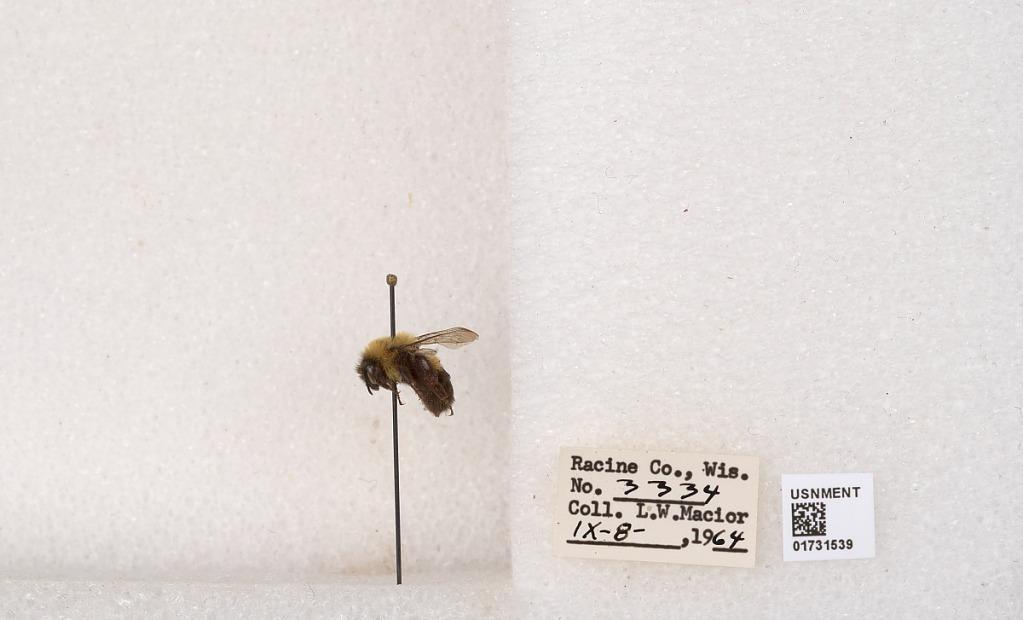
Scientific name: Bombus impatiens Cresson
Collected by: L. Macior
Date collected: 1964-9-8
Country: United States
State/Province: Wisconsin
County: Racine
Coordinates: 42.7299, -87.8123